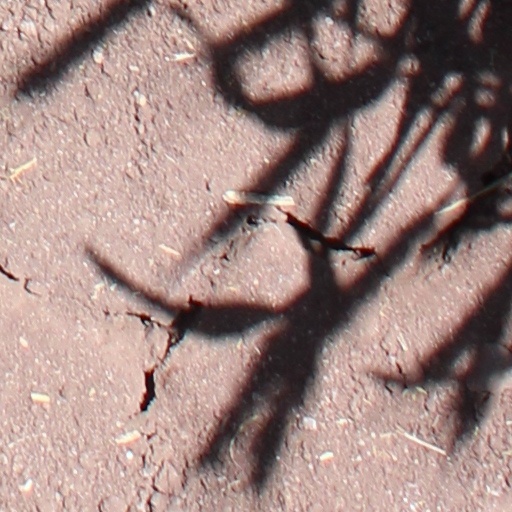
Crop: wheat